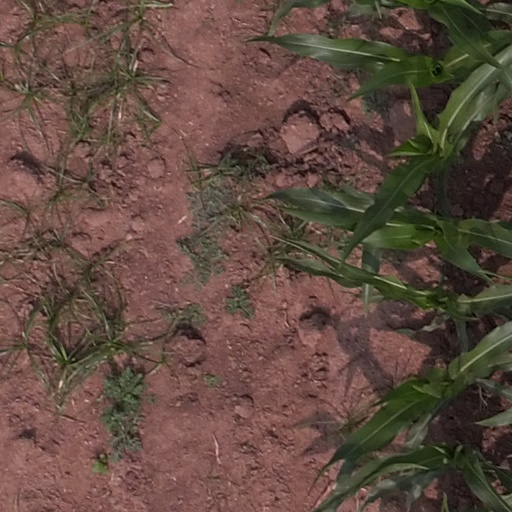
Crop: maize; corn